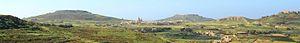
Panorama de l'île de Gozo (Malte) Bannière pour Wikivoyage